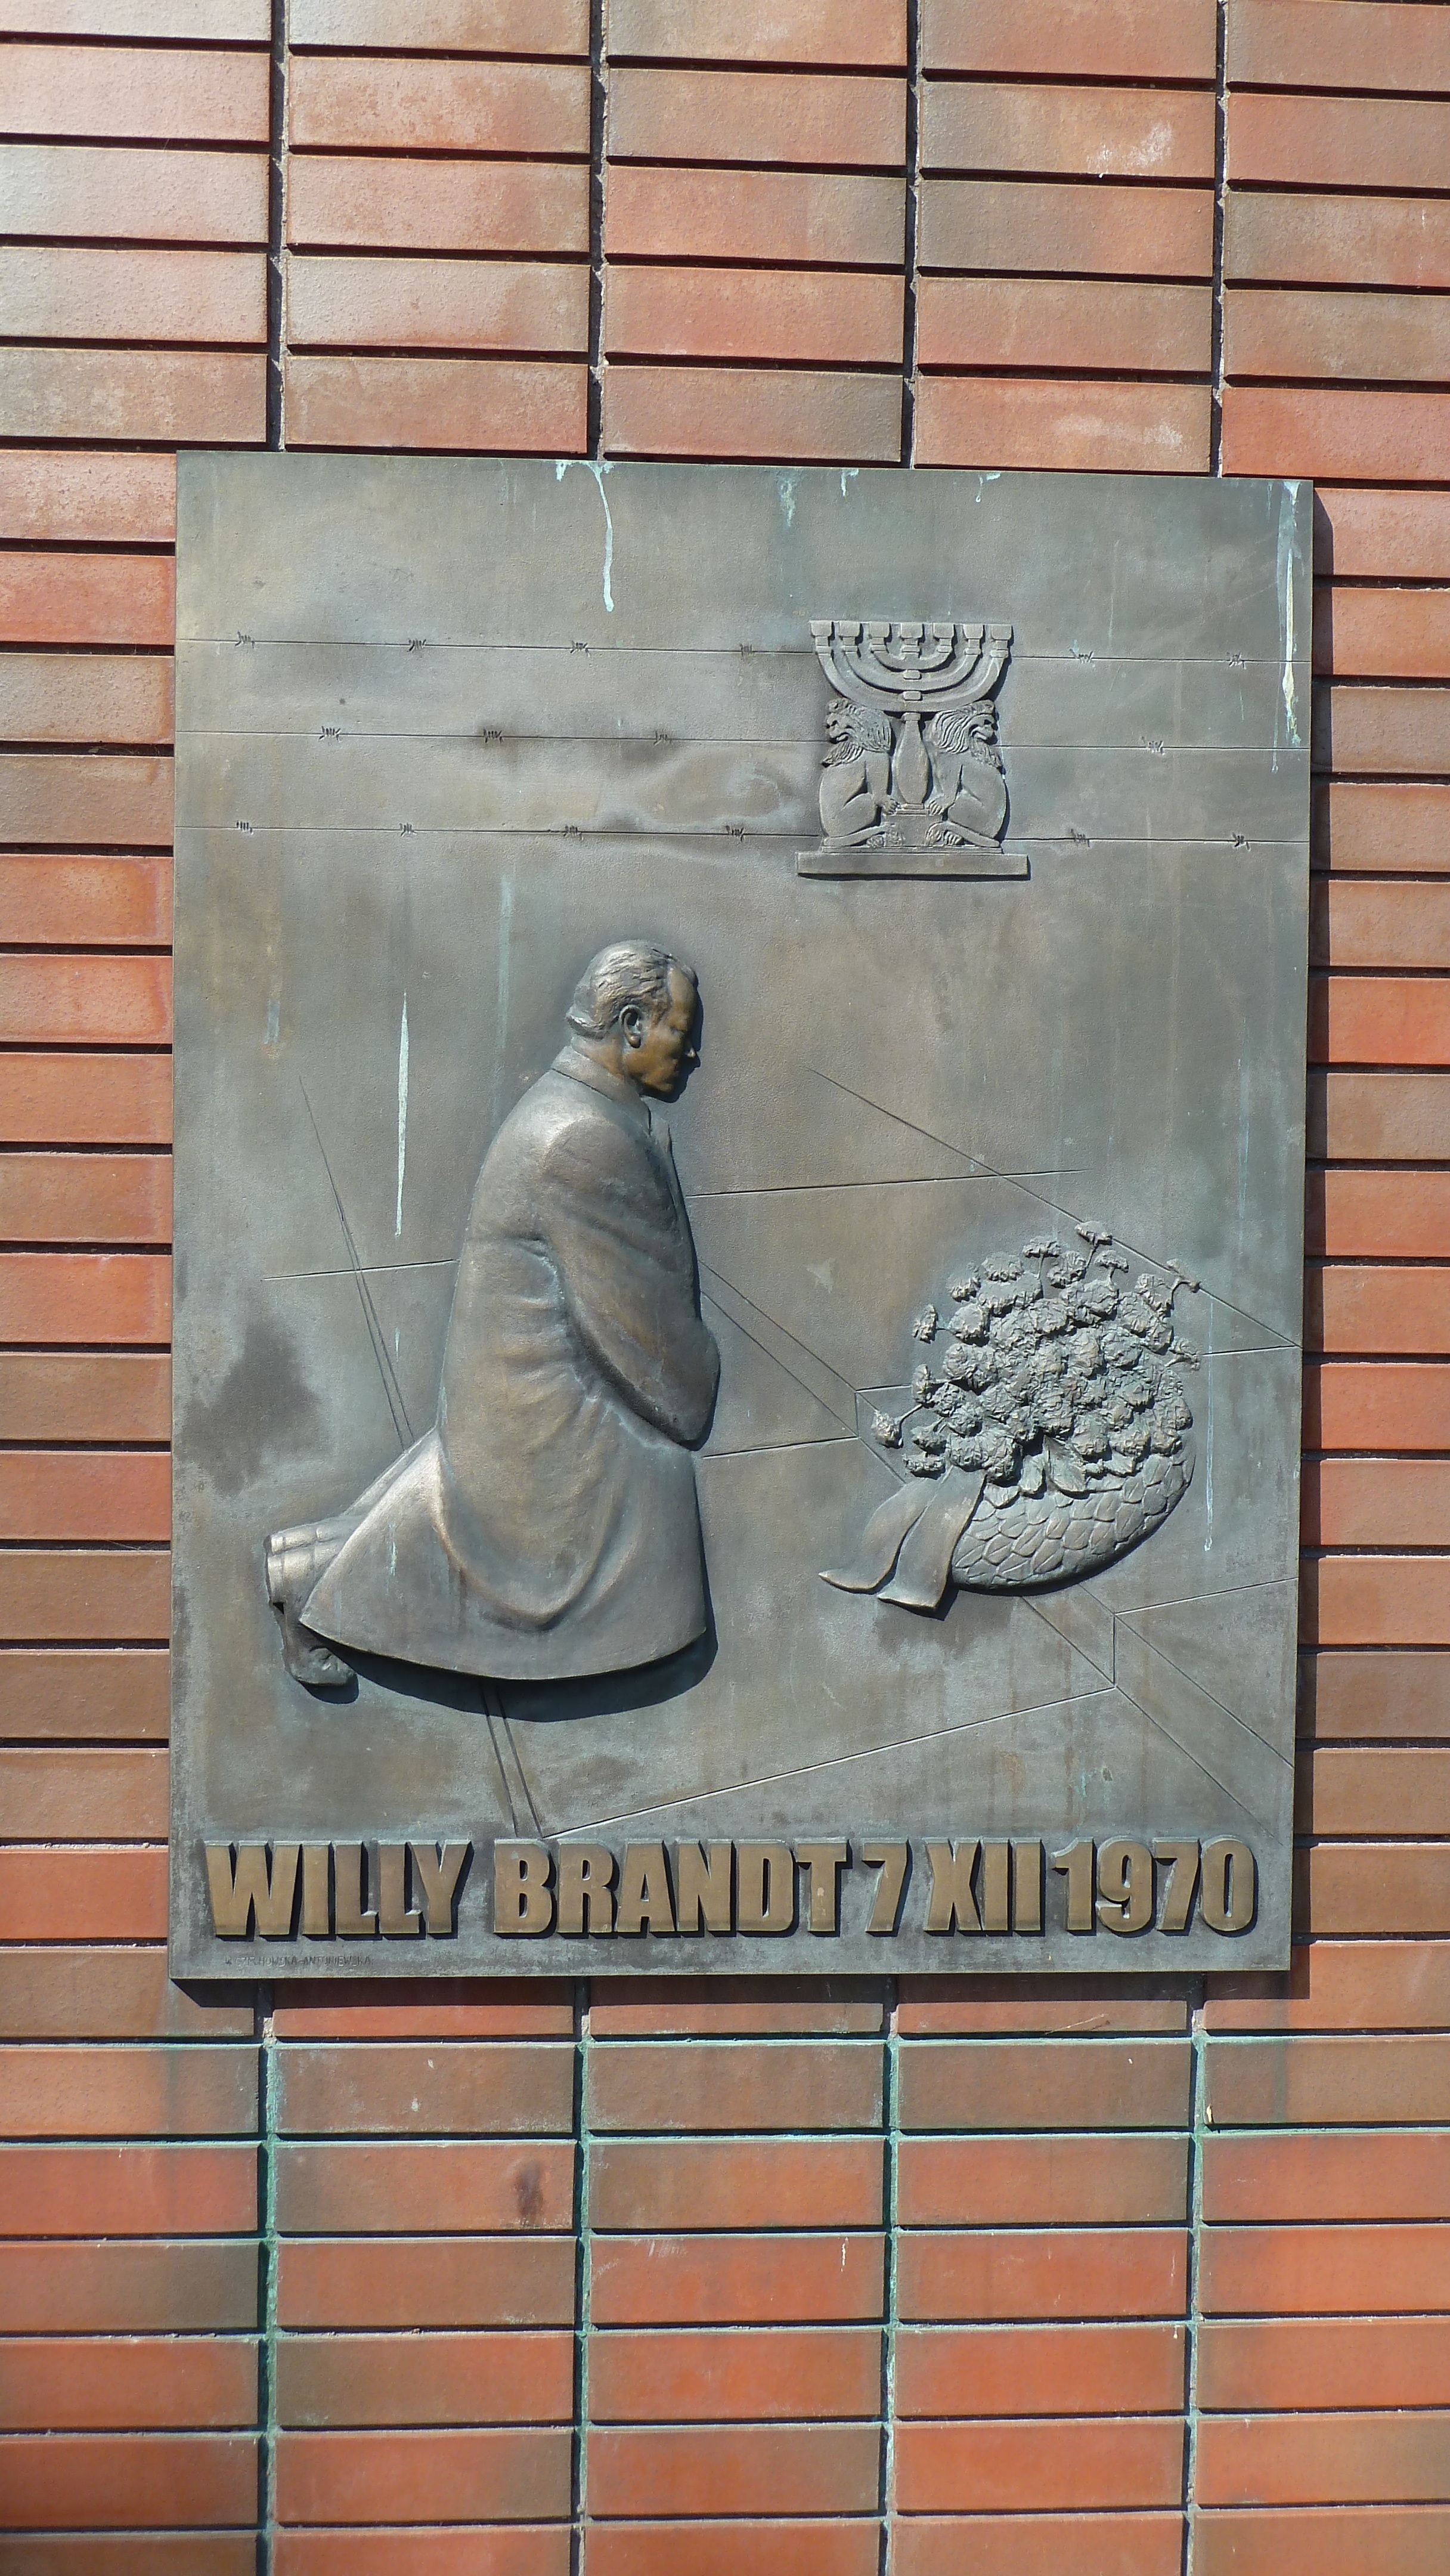
wood, number, wall, art, carving, relief, warsaw, bronze plaque, monument of the knee if, willy brandt